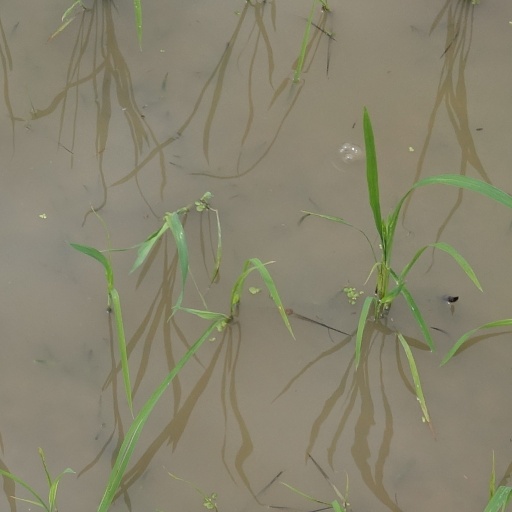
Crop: rice